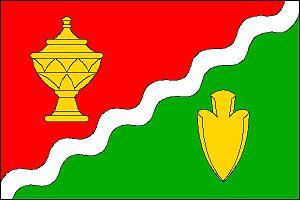
Jeřice est une commune du district de Jičín, dans la région de Hradec Králové, en Tchéquie. Sa population s'élevait à 405 habitants en 2017.